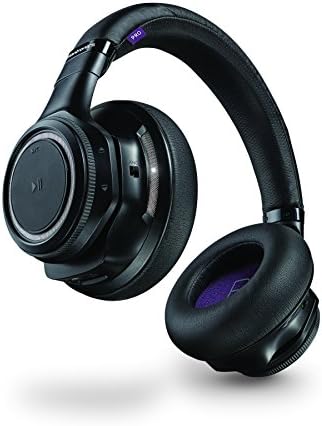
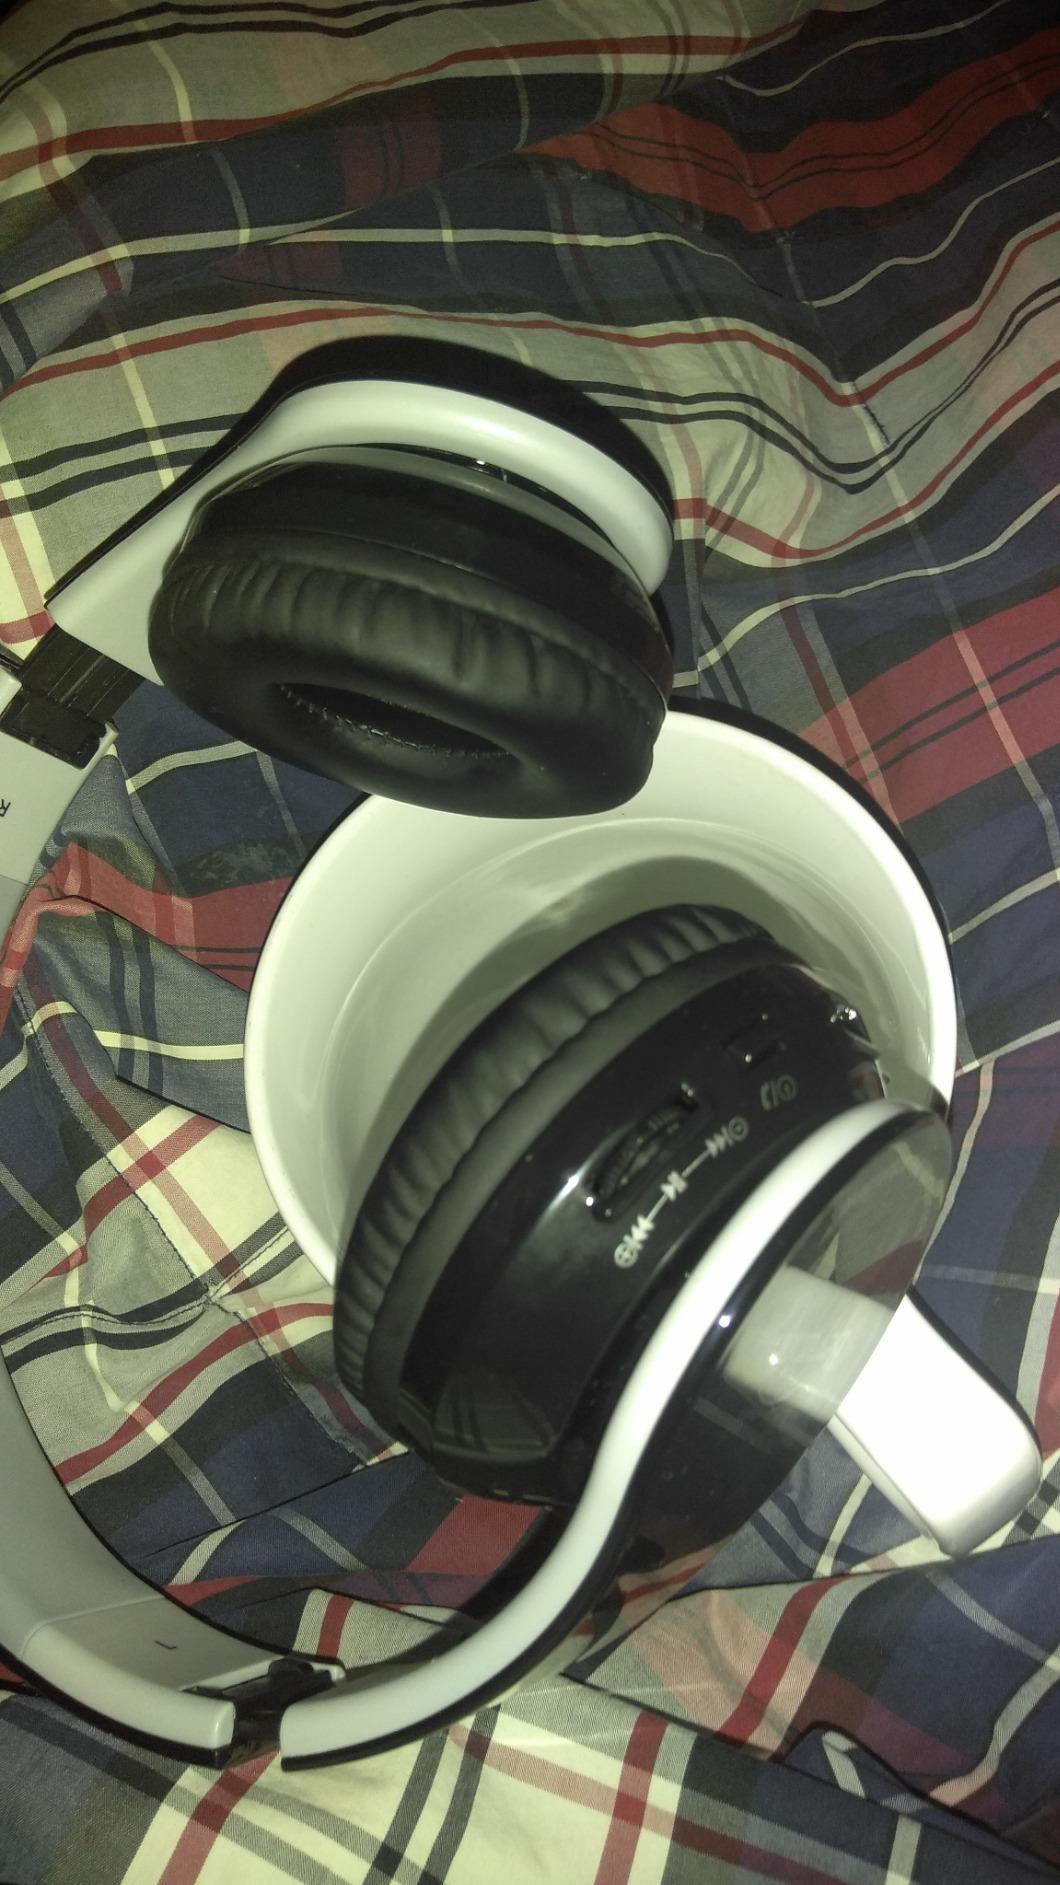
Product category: headphones
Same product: no